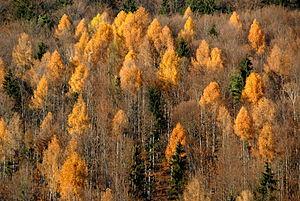
Un mélézin est une forêt dominée par des mélèzes. On trouve des mélézins naturels, essentiellement dans des conditions climatiques difficiles et sur des terrains remaniés, avant l'installation des essences climaciques. On trouve également des mélézins artificiels, qui nécessitent l'intervention humaine pour se maintenir. En effet, les mélèzes étant des espèces de lumière, ils supportent mal la concurrence des espèces d'ombre là où elle existe.